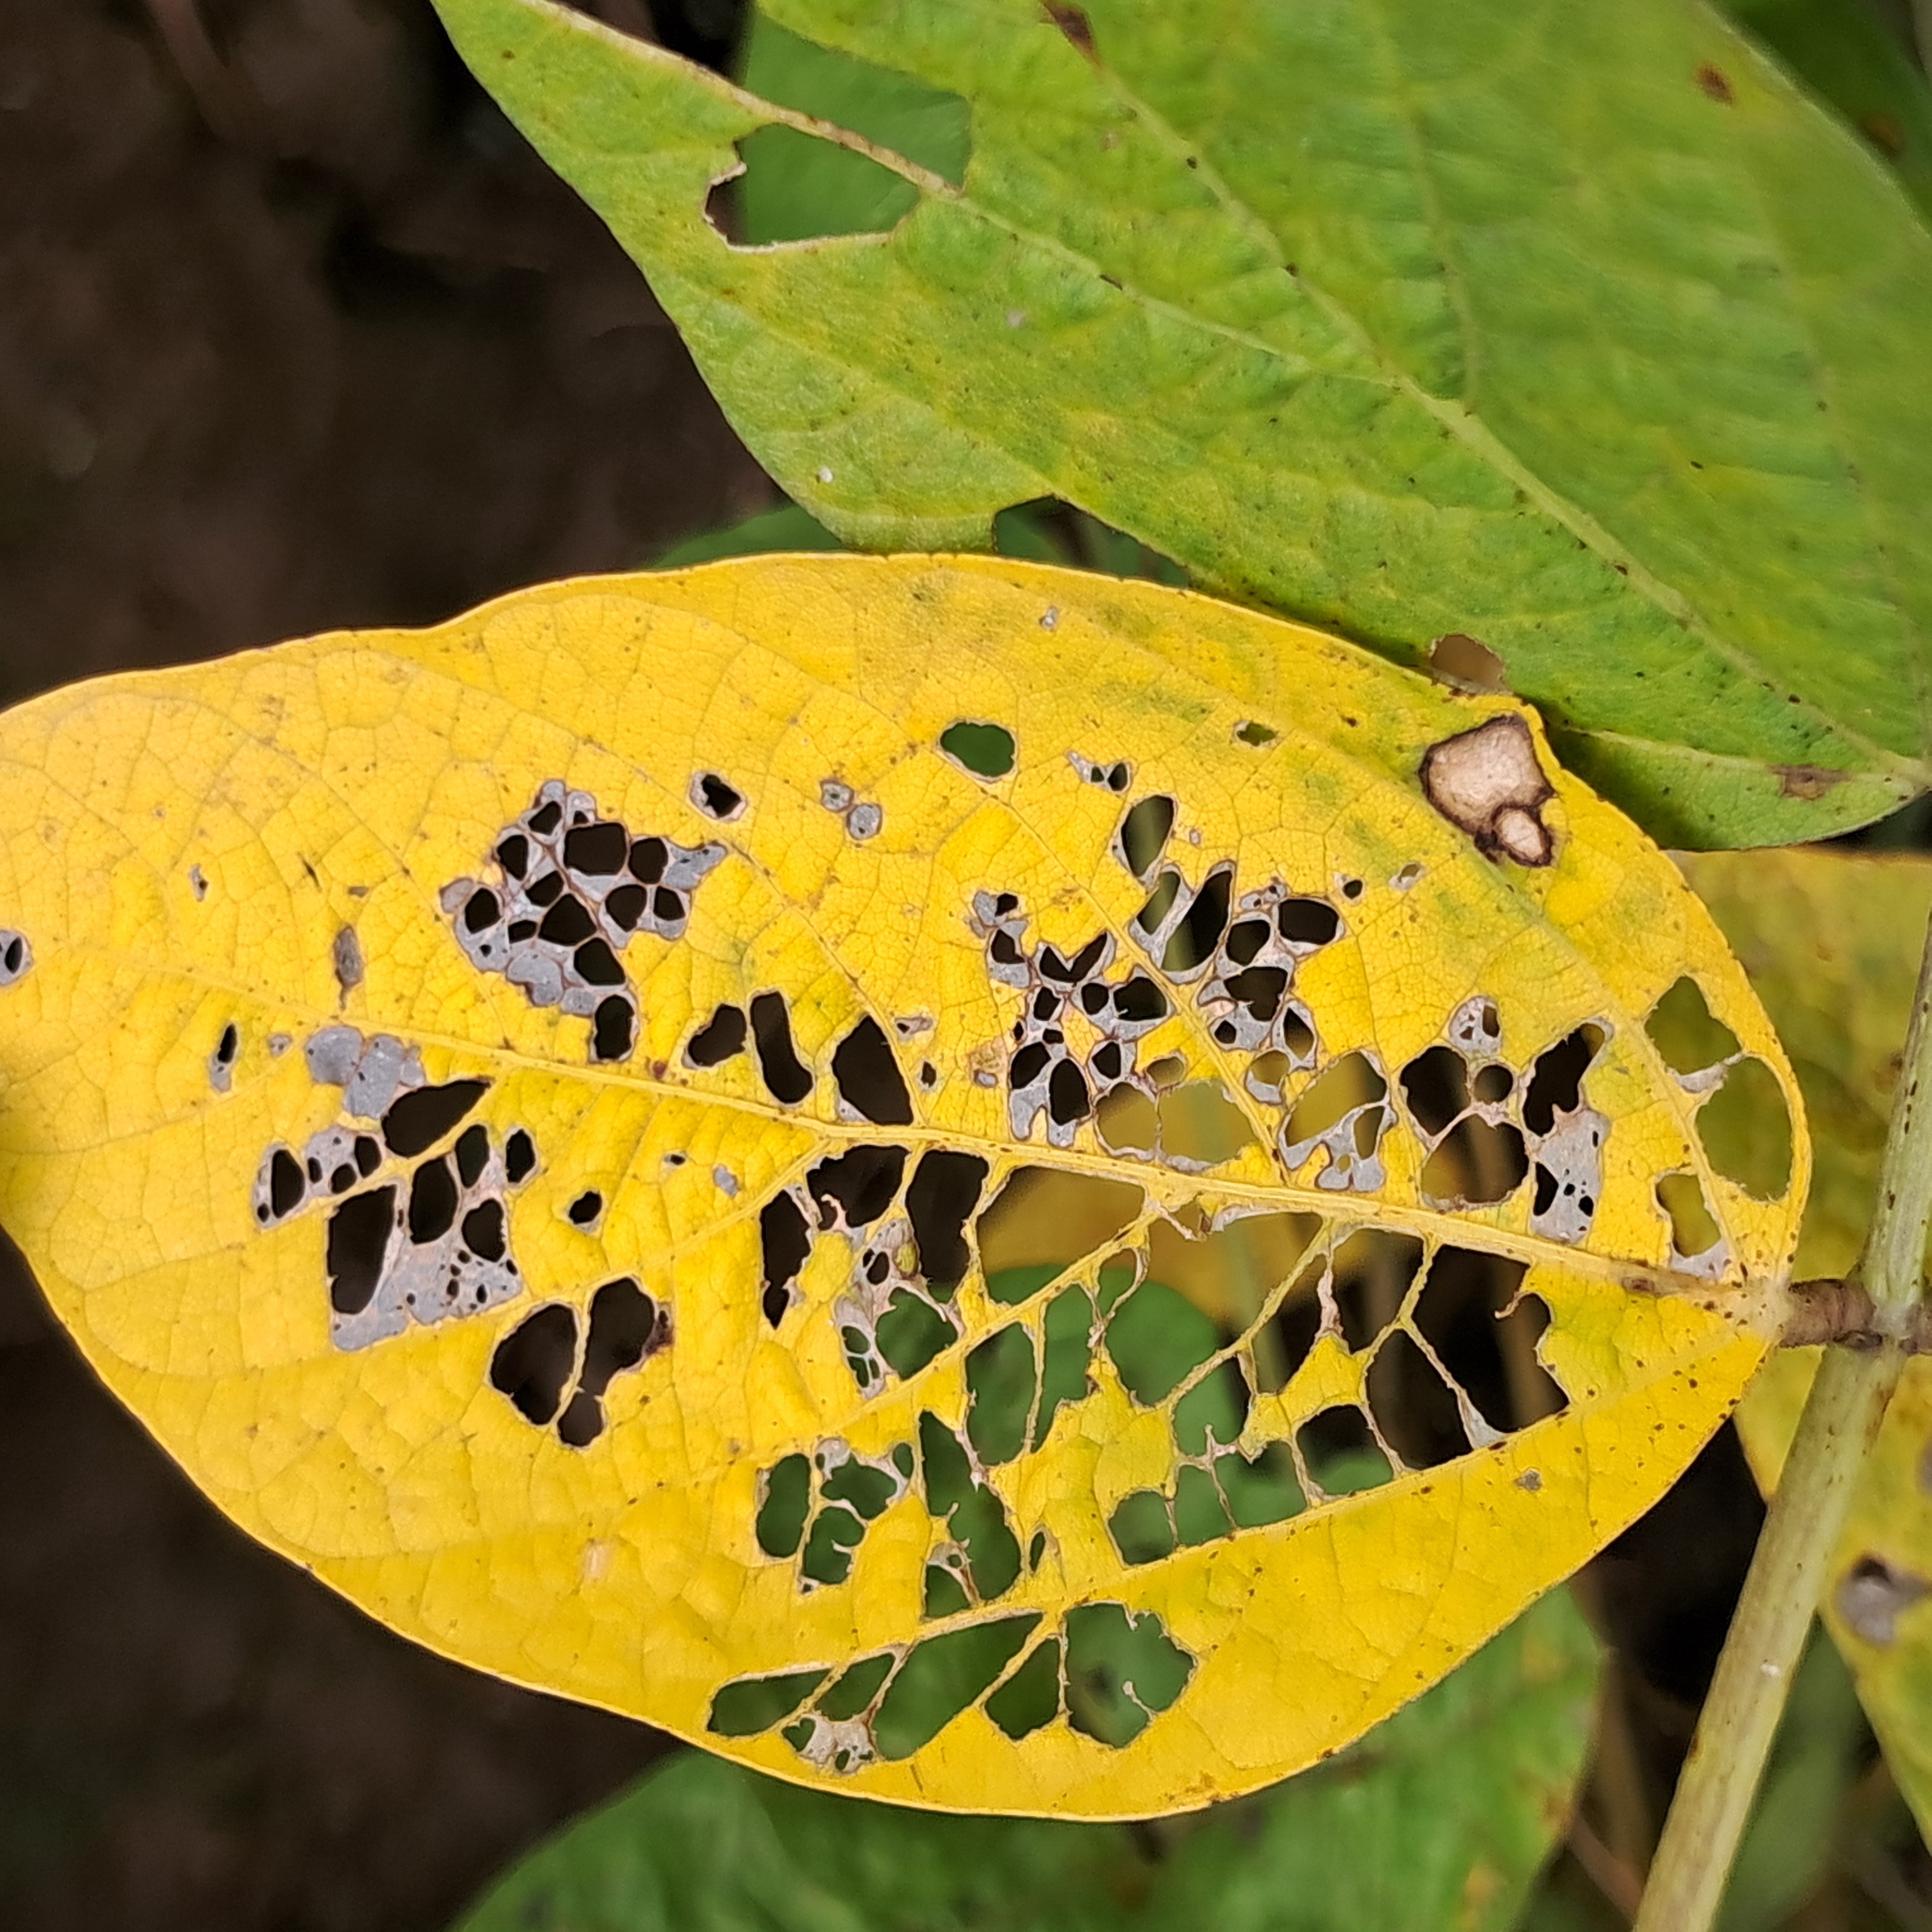
Label: Caterpillar_Semilooper_Pest